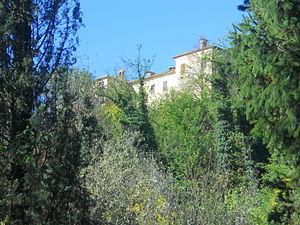
Cerrina Monferrato est une commune italienne de la province d'Alexandrie dans la région Piémont en Italie.